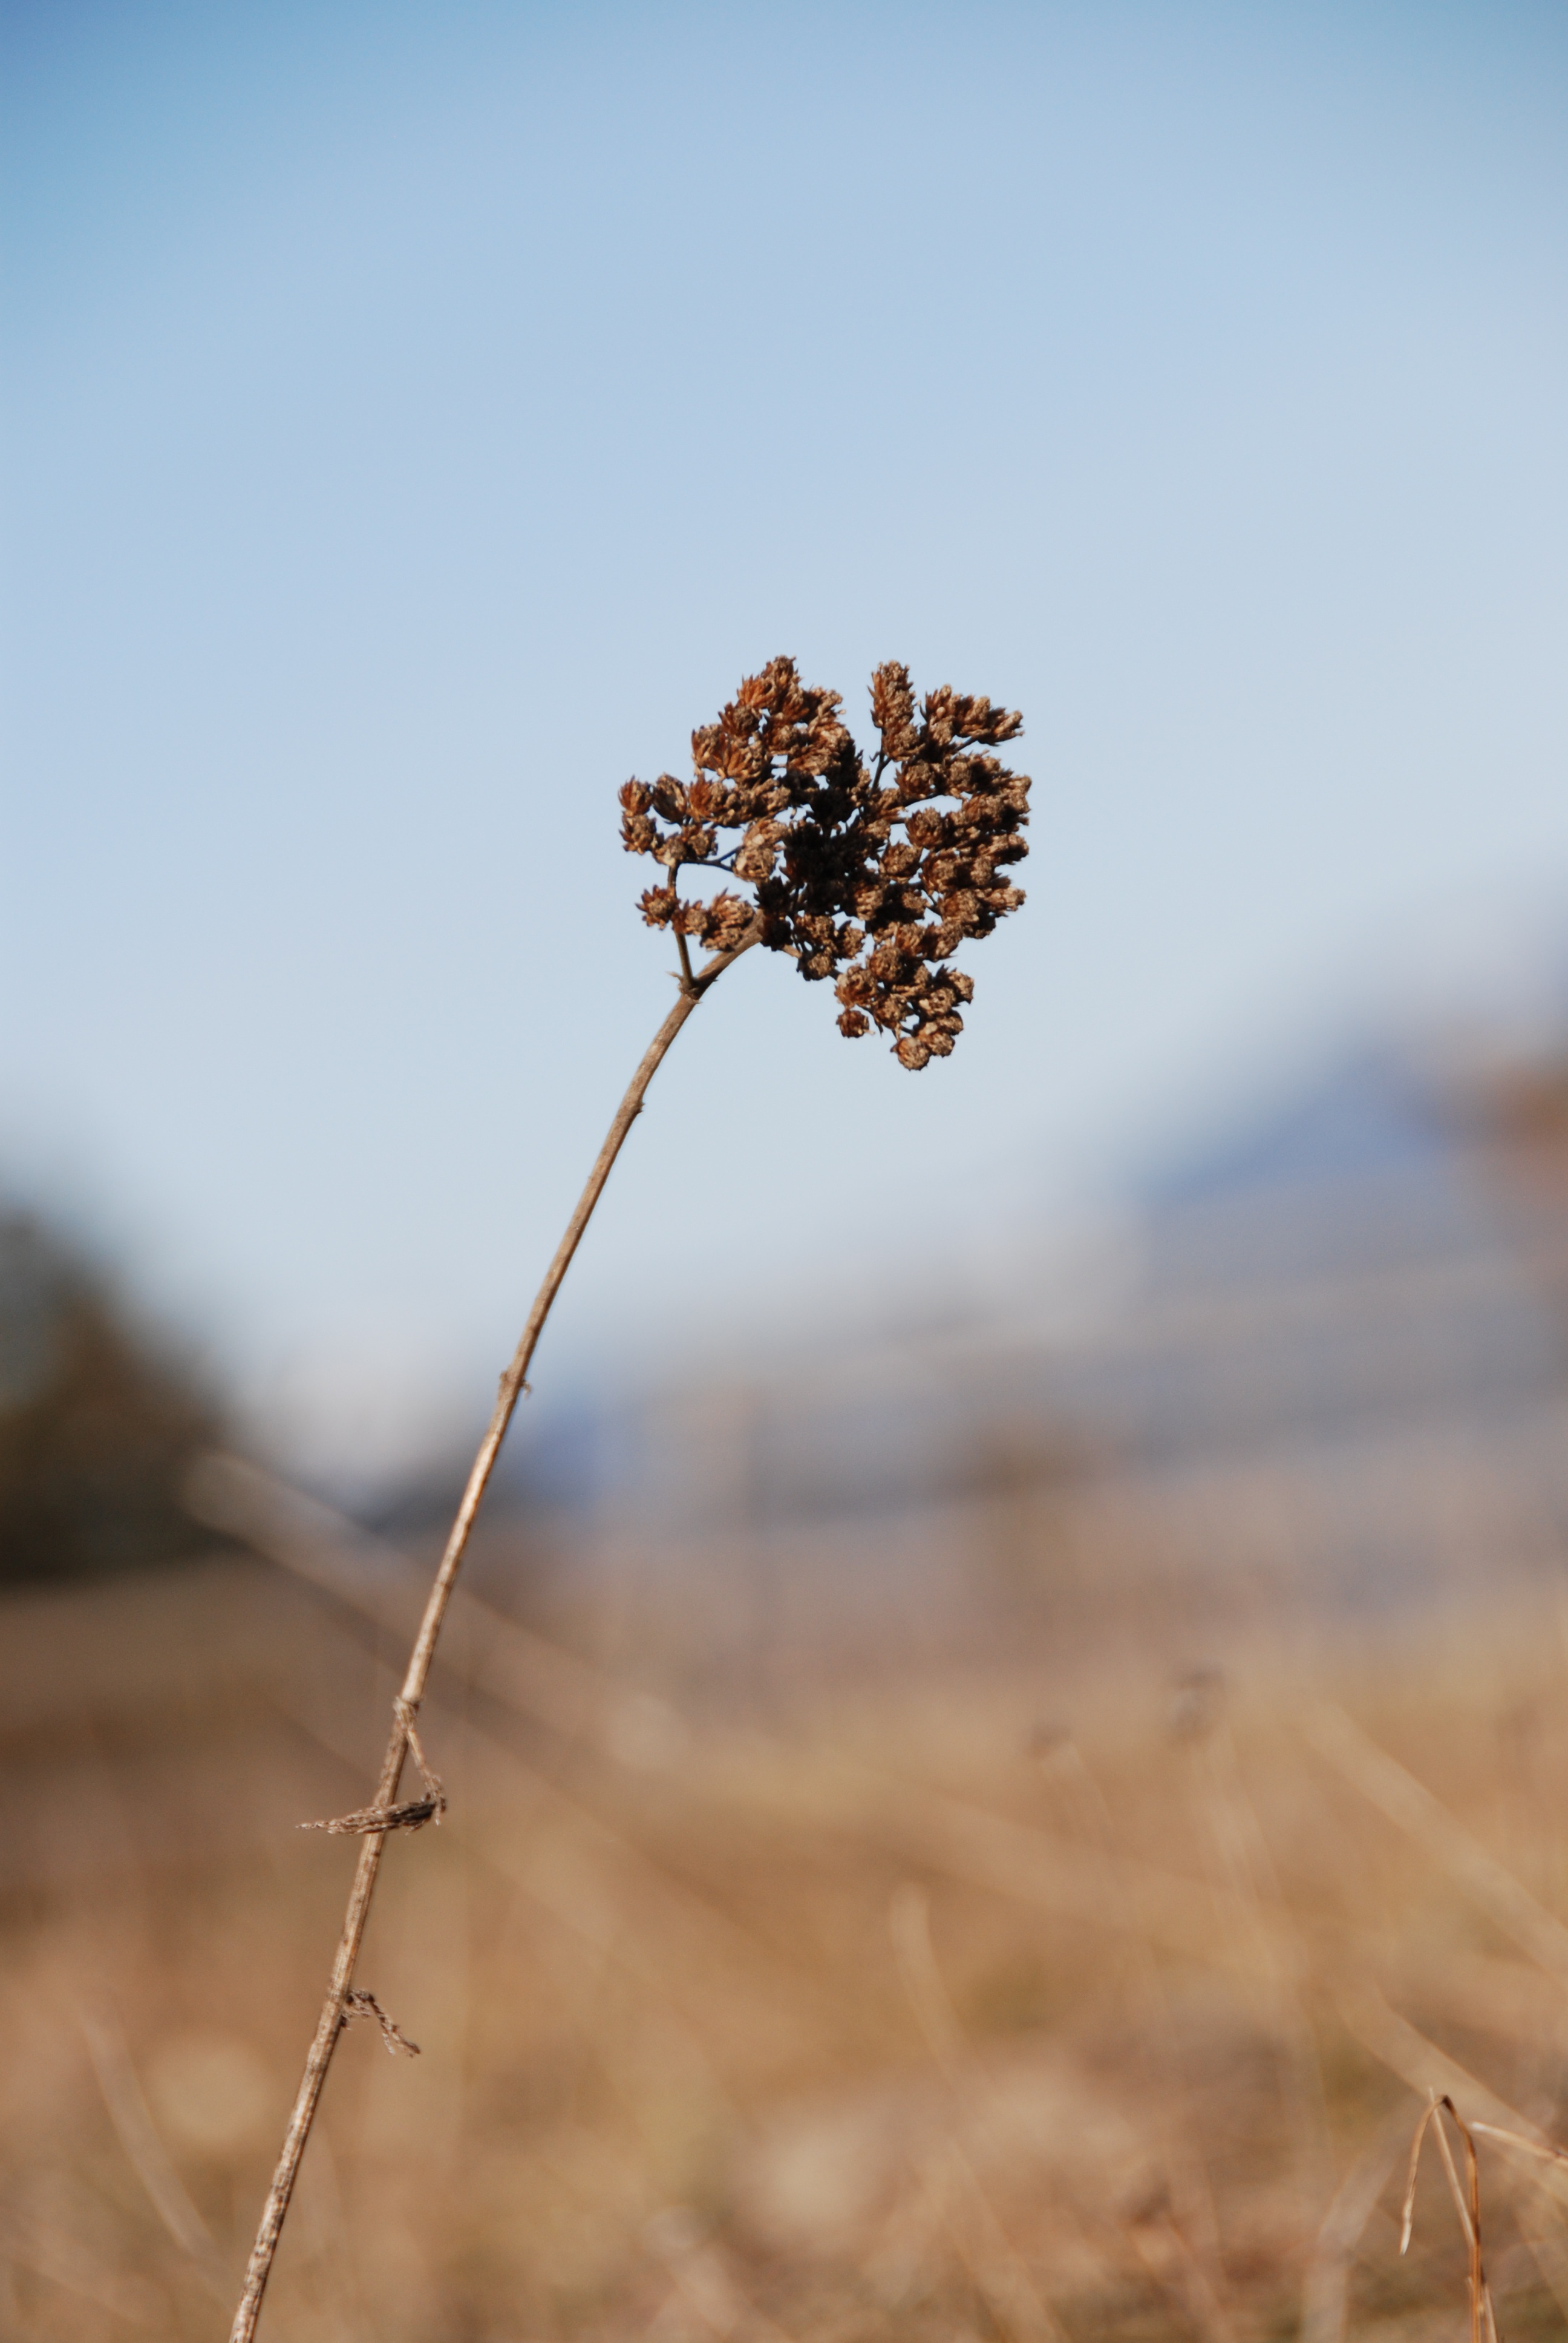
tree, nature, grass, branch, plant, sky, sunset, field, photography, prairie, sunlight, morning, leaf, flower, frost, dry, wild, spring, crop, autumn, soil, agriculture, flora, season, close up, macro photography, flowering plant, halm, seed head, lant, grass family, plant stem, woody plant, land plant